Othala

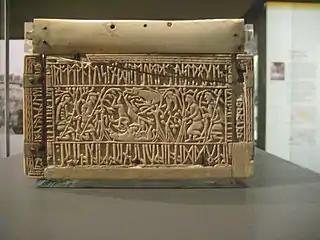
The left panel of the Franks Casket

The Anglo-Saxon runes preserve the full set of 24 Elder Futhark runes (as well as introducing innovations), but in some cases these runes are given new sound values due to Anglo-Frisian sound changes. The othala rune is such a case: the "o" sound in the Anglo-Saxon system is now expressed by "ōs" ᚩ, a derivation of the old Ansuz rune; the othala rune is known in Old English as "ēðel" (with umlaut due to the form "ōþila-") and is used to express an "œ" sound, but is attested only rarely in epigraphy (outside of simply appearing in a futhark row). In some runic inscriptions, such as on the Seax of Beagnoth, and more commonly in manuscripts, othala is written with a single vertical line instead of the two diagonal legs, perhaps due to its simpler form.